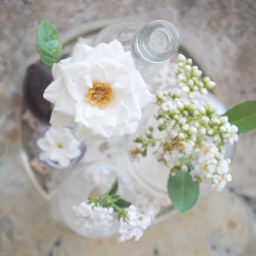
White flowers from my garden in antique and perfume bottles on a silver tray.